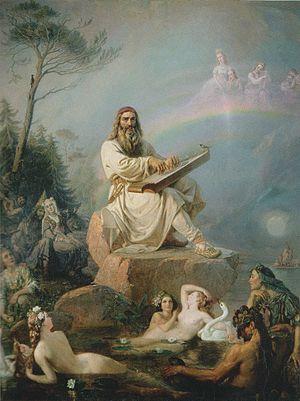
Le kantele est un instrument à cordes pincées traditionnel de Finlande et de Carélie.